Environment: real
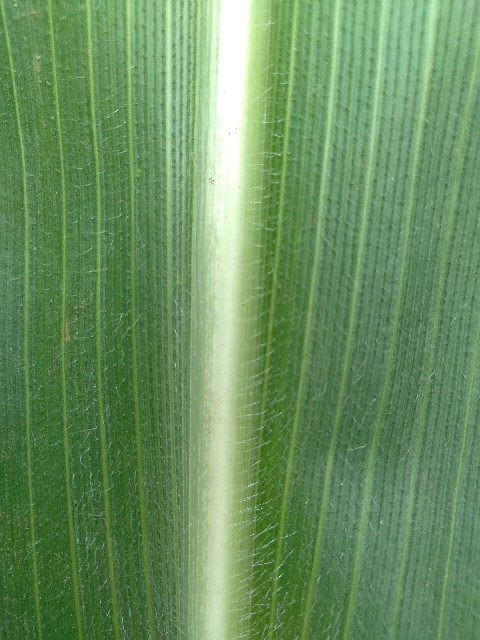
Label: healthy